Early life and career of Kamala Harris

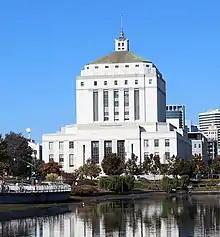
The René C. Davidson Courthouse in Oakland, where Harris was a summer intern with the Alameda County District Attorney's office in 1988

In 1966, the Harris family moved to Champaign, Illinois (where Kamala's younger sister Maya was born), when her parents took positions at the University of Illinois. The family moved around the Midwest, with both parents working at multiple universities in succession over a brief period. Kamala, along with her mother and sister, moved back to California in 1970, while her father remained in the Midwest. They stayed briefly on Milvia Street in central Berkeley, then at a duplex on Bancroft Way in West Berkeley, an area often called the "flatlands" with a significant Black population. When Harris began kindergarten, she was bused as part of Berkeley's comprehensive desegregation program to Thousand Oaks Elementary School, a public school in a more prosperous neighborhood in northern Berkeley which previously had been 95 percent white, and after the desegregation plan went into effect became 40 percent Black. Harris's parents divorced when she was seven, with her mother maintaining custody.